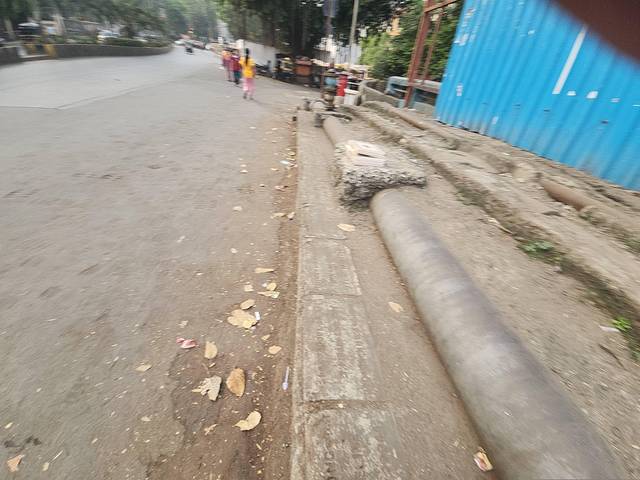
Region: India
Coordinates: 19.213, 72.852